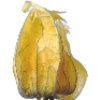
Label: physalis_with_husk